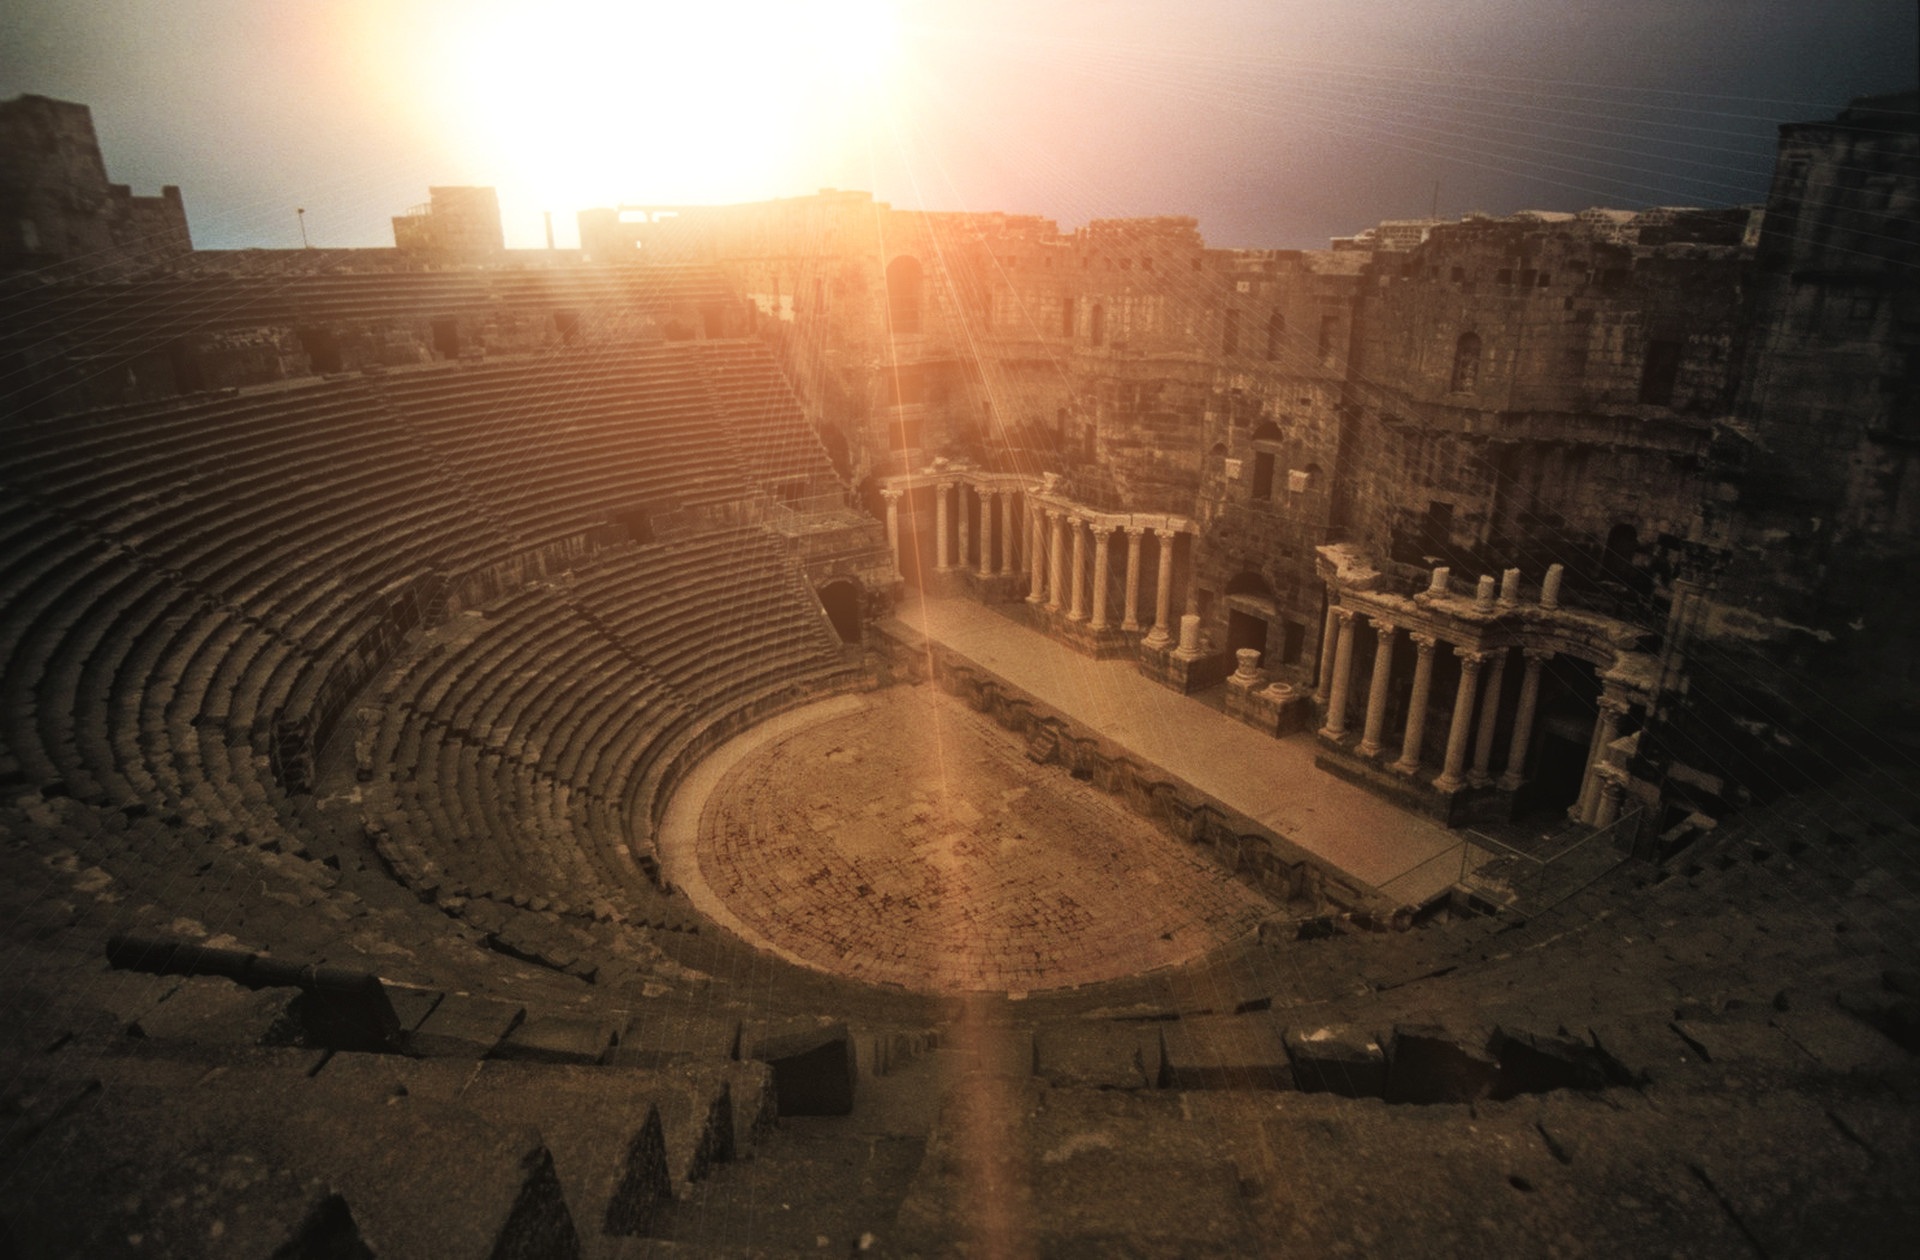
landscape, sunset, night, antique, sunlight, temple, ruins, rays, historically, amphitheater, evening sky, ancient rome, syria, roman theatre, god rays, rondelle, ancient history, bosra, antika